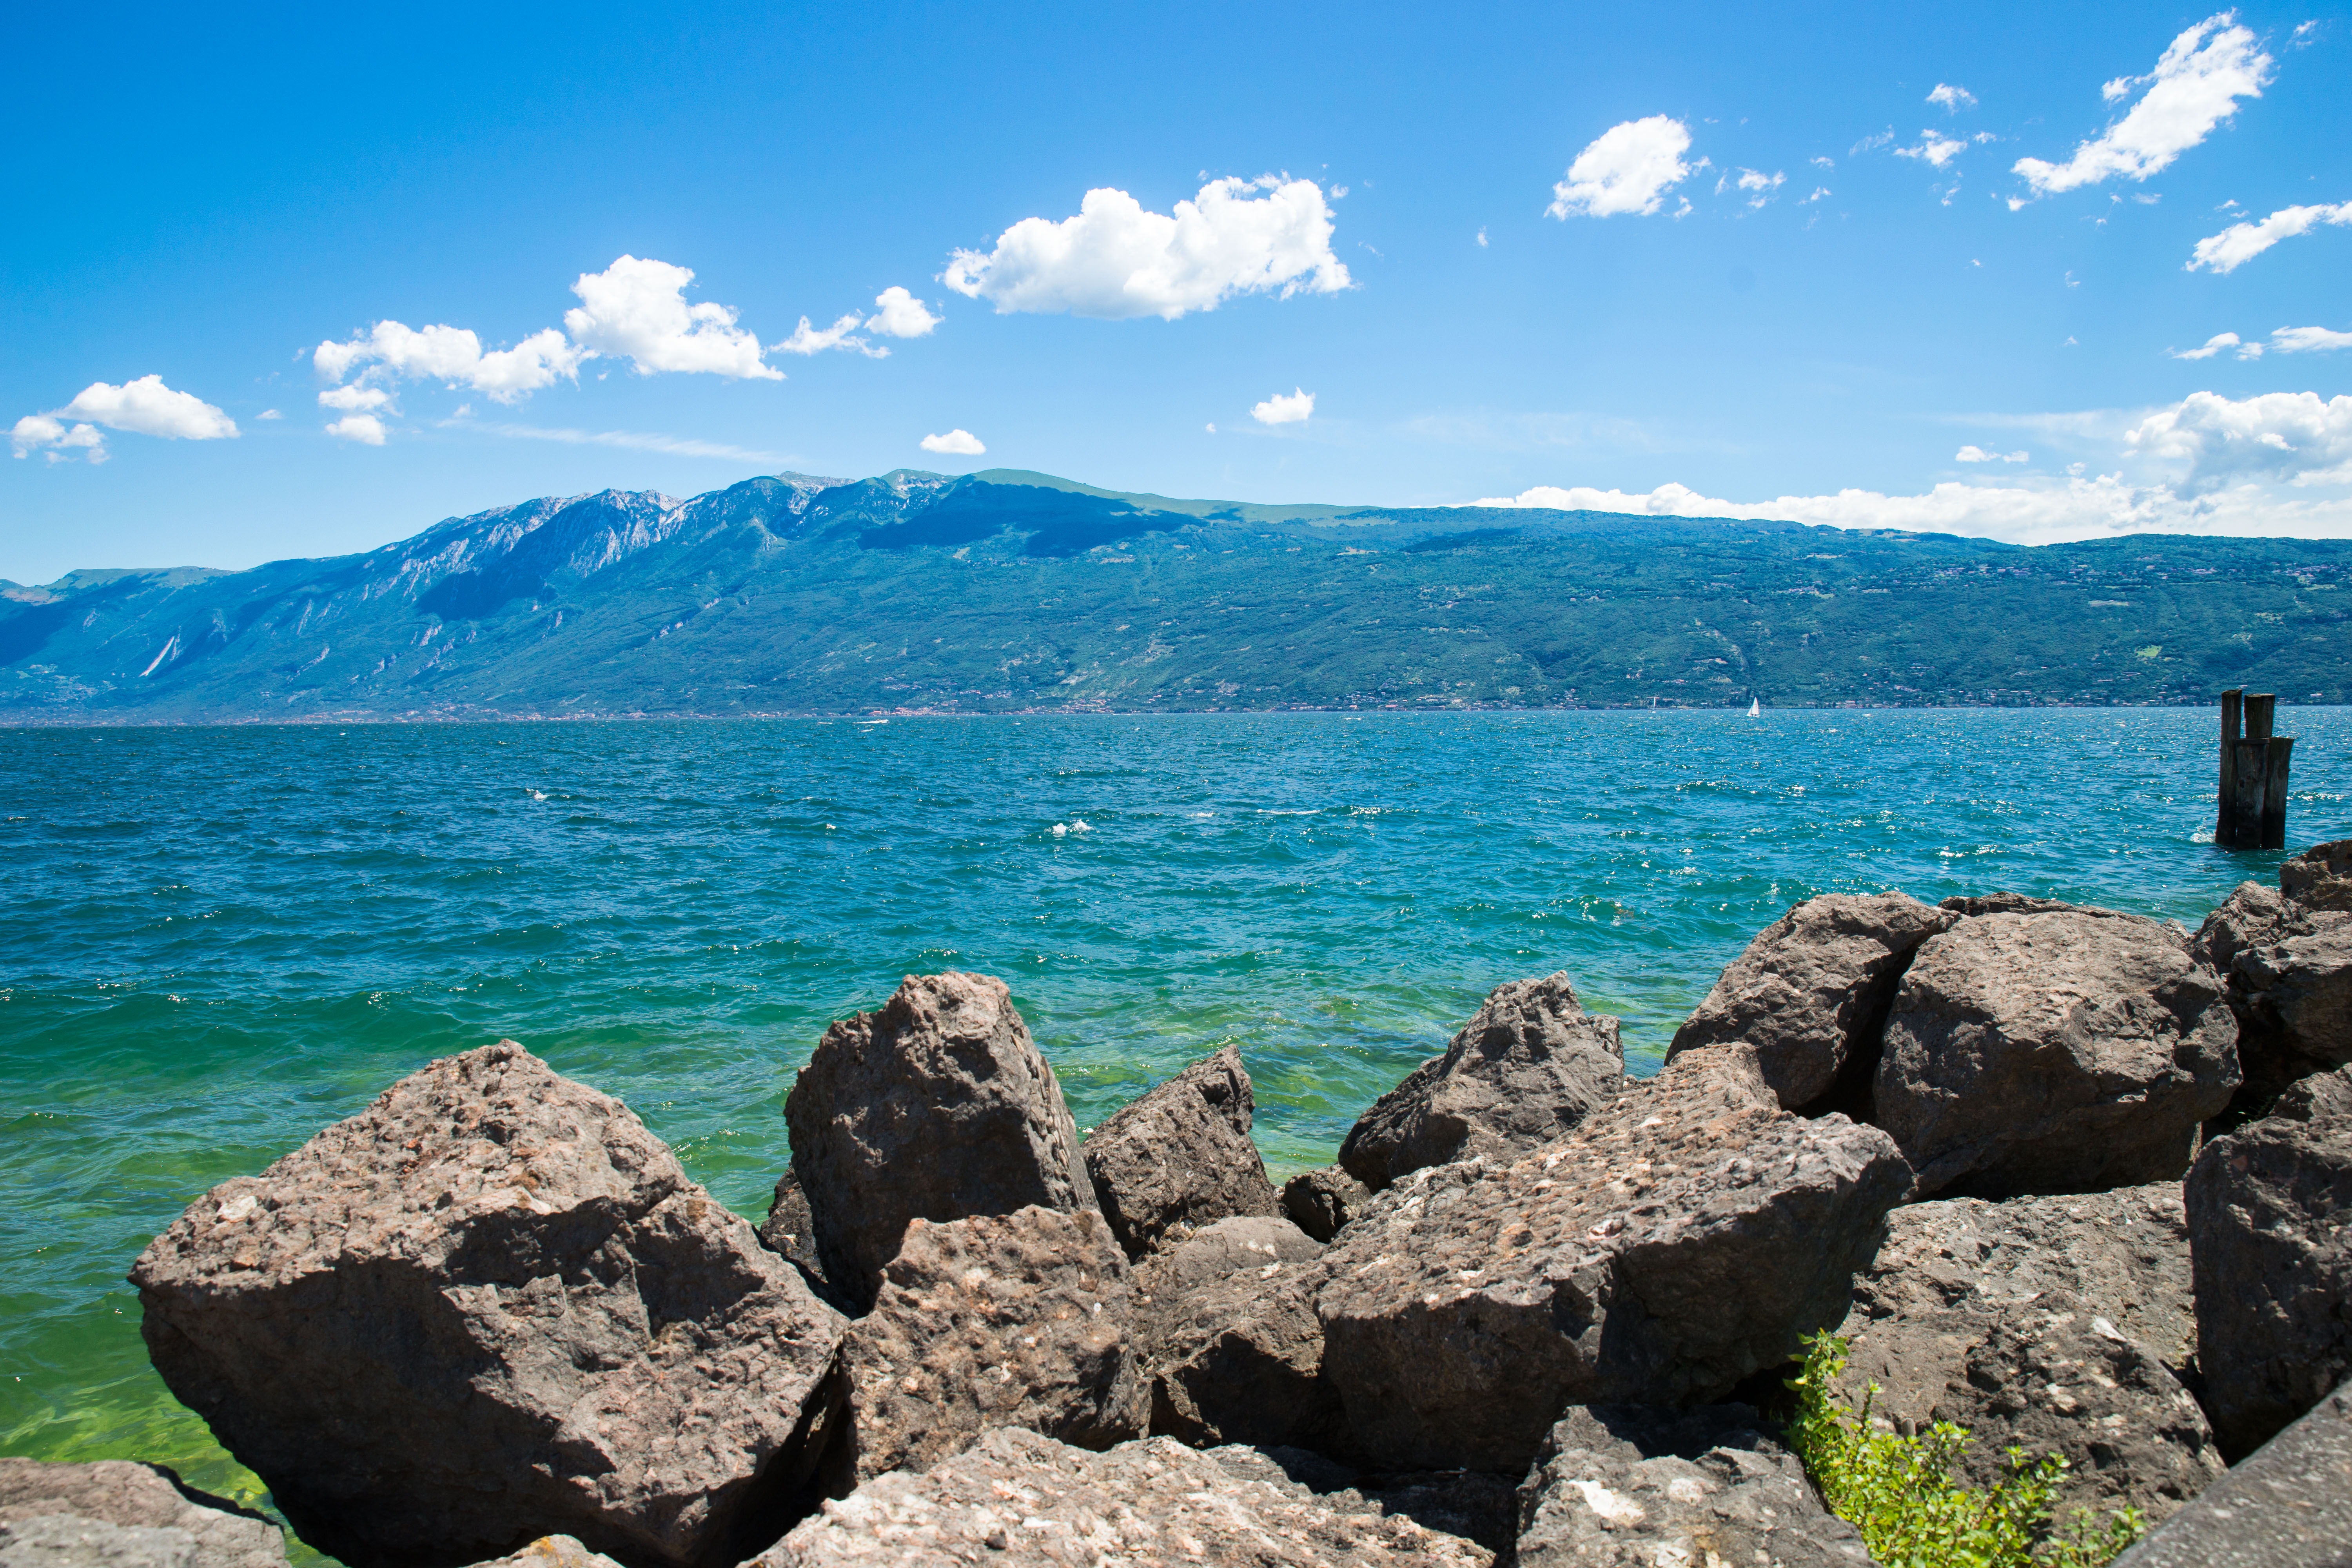
landscape, sea, coast, water, rock, ocean, mountain, sun, shore, lake, view, summer, vacation, cliff, cove, holiday, bay, italy, port, terrain, body of water, garda, bank, cape